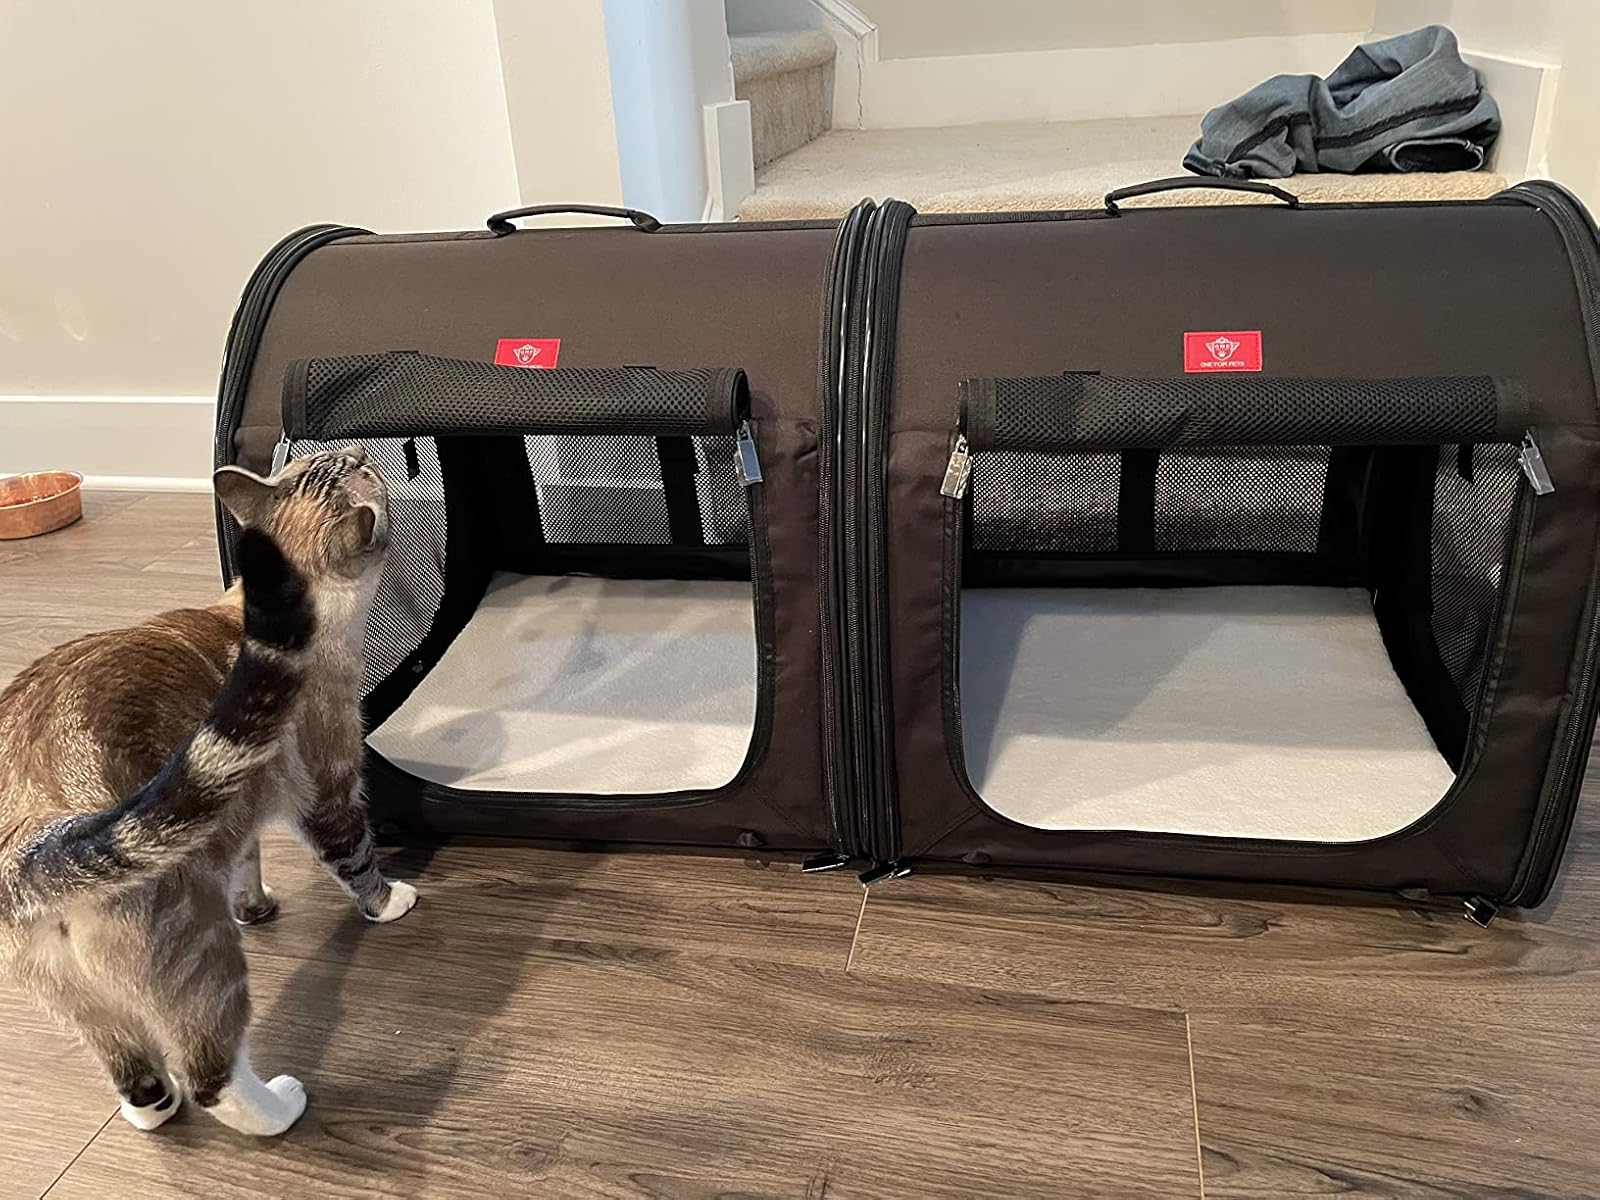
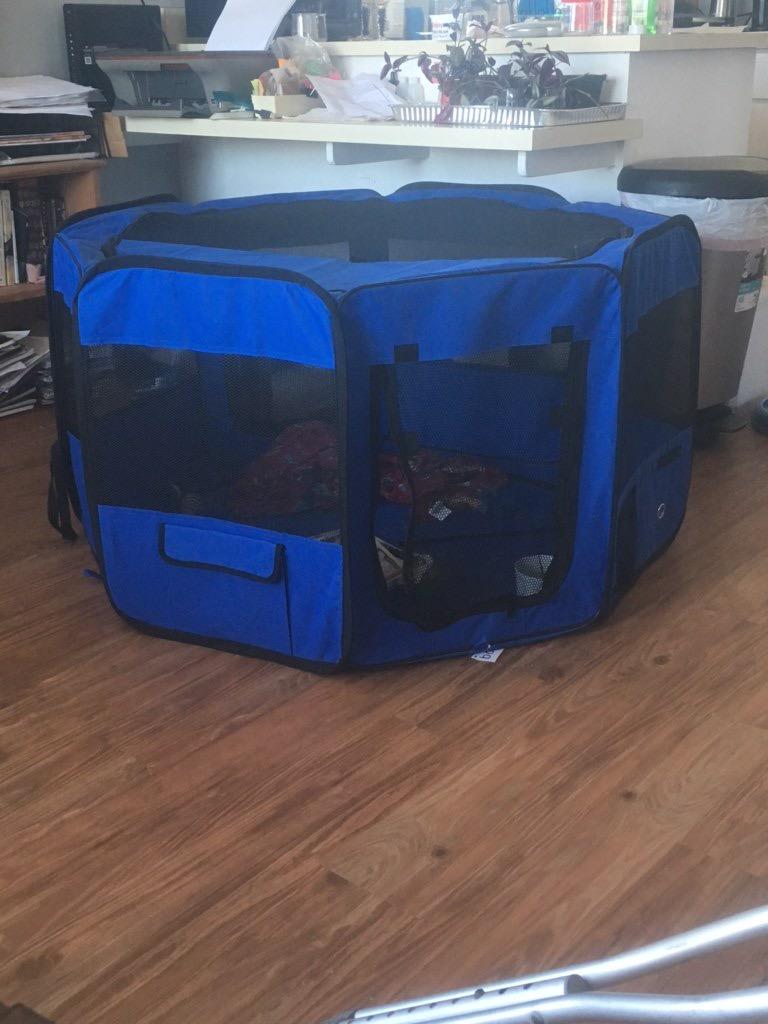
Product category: items_kennel
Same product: no